Silvio Berlusconi

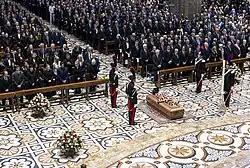
State funeral of Berlusconi at Milan Cathedral on 14 June

Berlusconi developed a reputation for making insensitive remarks. On 2 July 2003, Berlusconi suggested that German Social democratic MEP Martin Schulz, who had criticised his domestic policies, should play a Nazi concentration camp guard in a film. Berlusconi insisted that he was joking, but accused Schulz and others of being "bad-willing tourists of democracy". This incident caused a brief cooling of Italy's relationship with Germany.